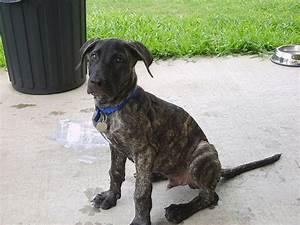
Label: dog